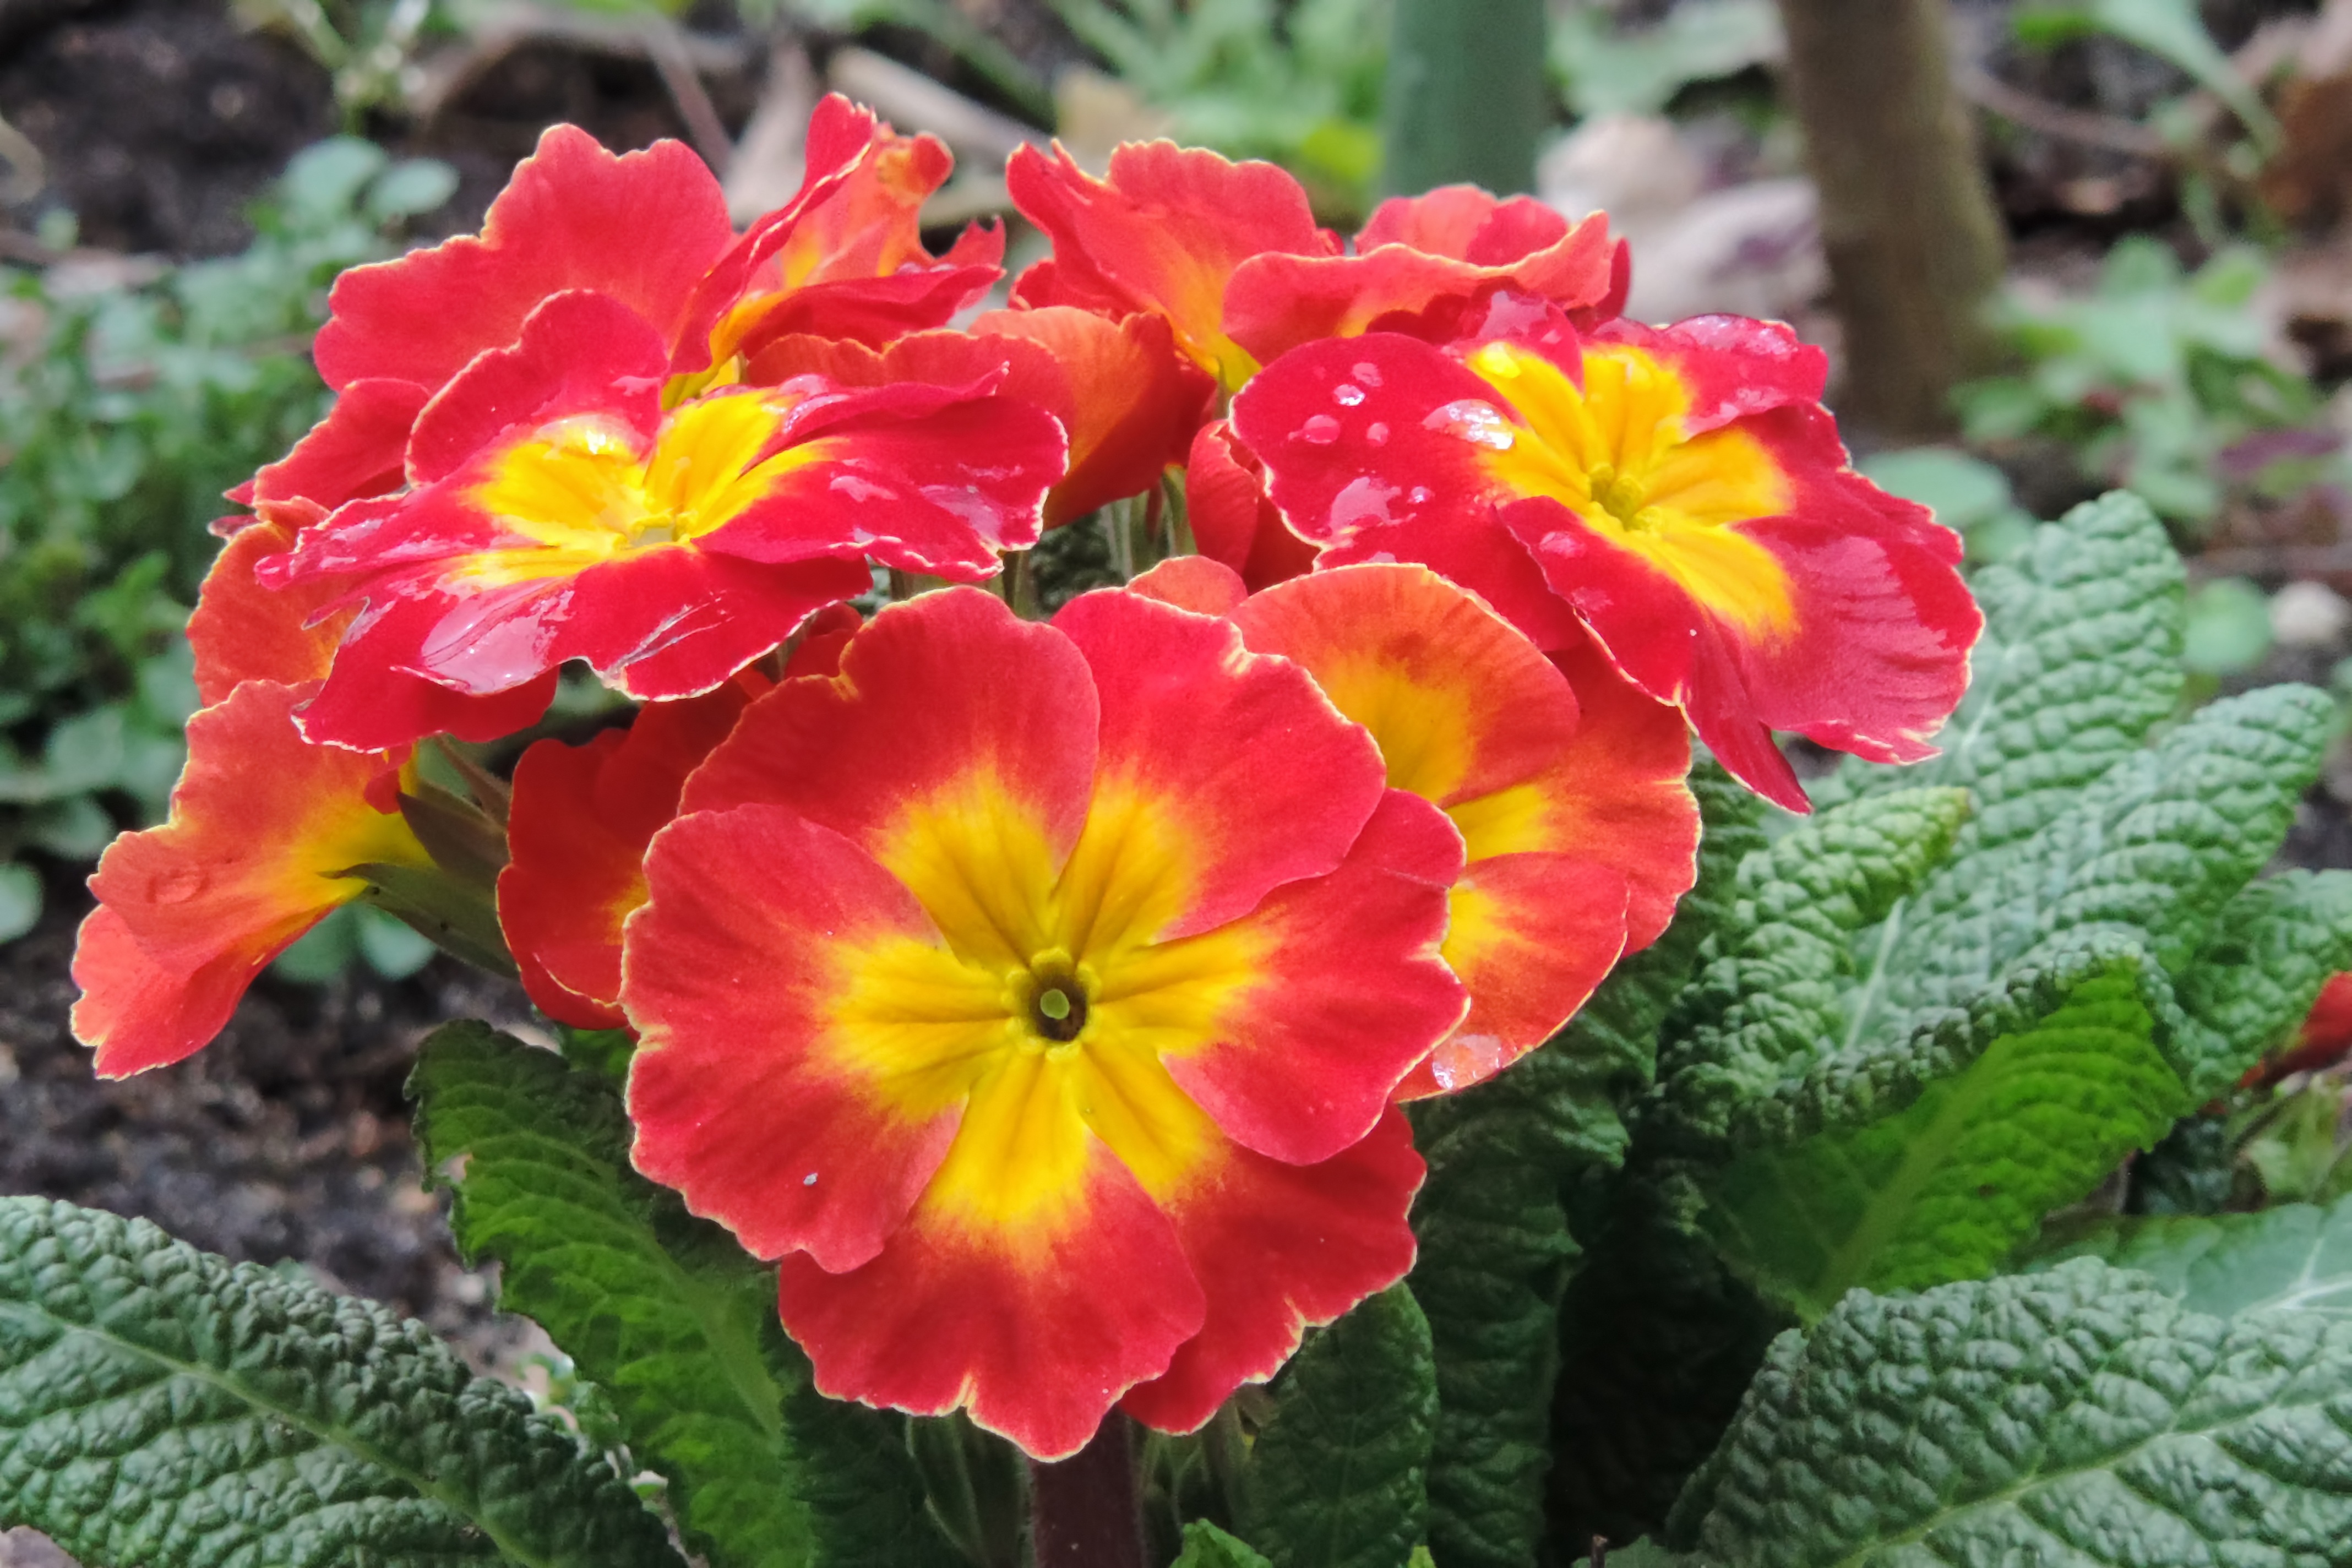
plant, flower, petal, red, botany, flora, flowers, primrose, primula, cowslip, flowering plant, herbaceous plant, annual plant, land plant, violet family